Uchigō Station

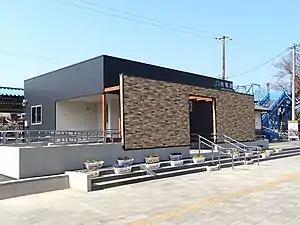
Uchigō Station in March 2015

is a railway station on the Joban Line in the city of Iwaki, Fukushima Prefecture, Japan, operated by East Japan Railway Company (JR East).